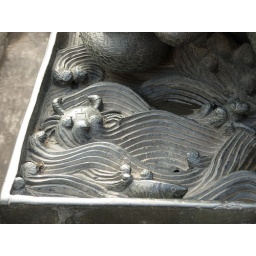
... and fish are some of the smaller details in the swirling ocean around the turtle.